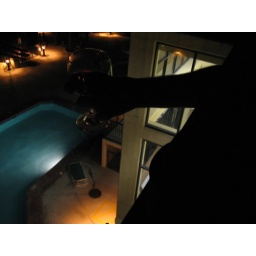
Leaning over the balcony with a glass of wine is nice.